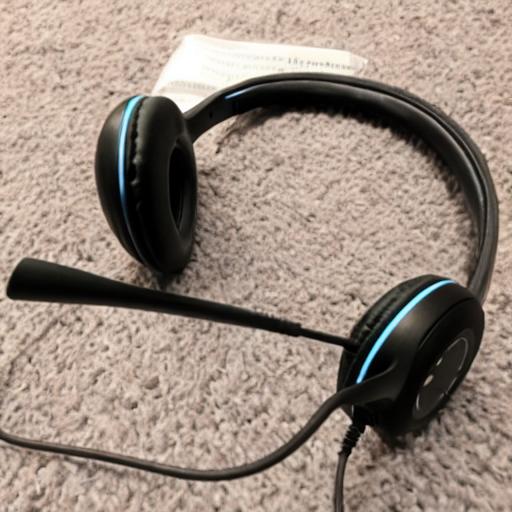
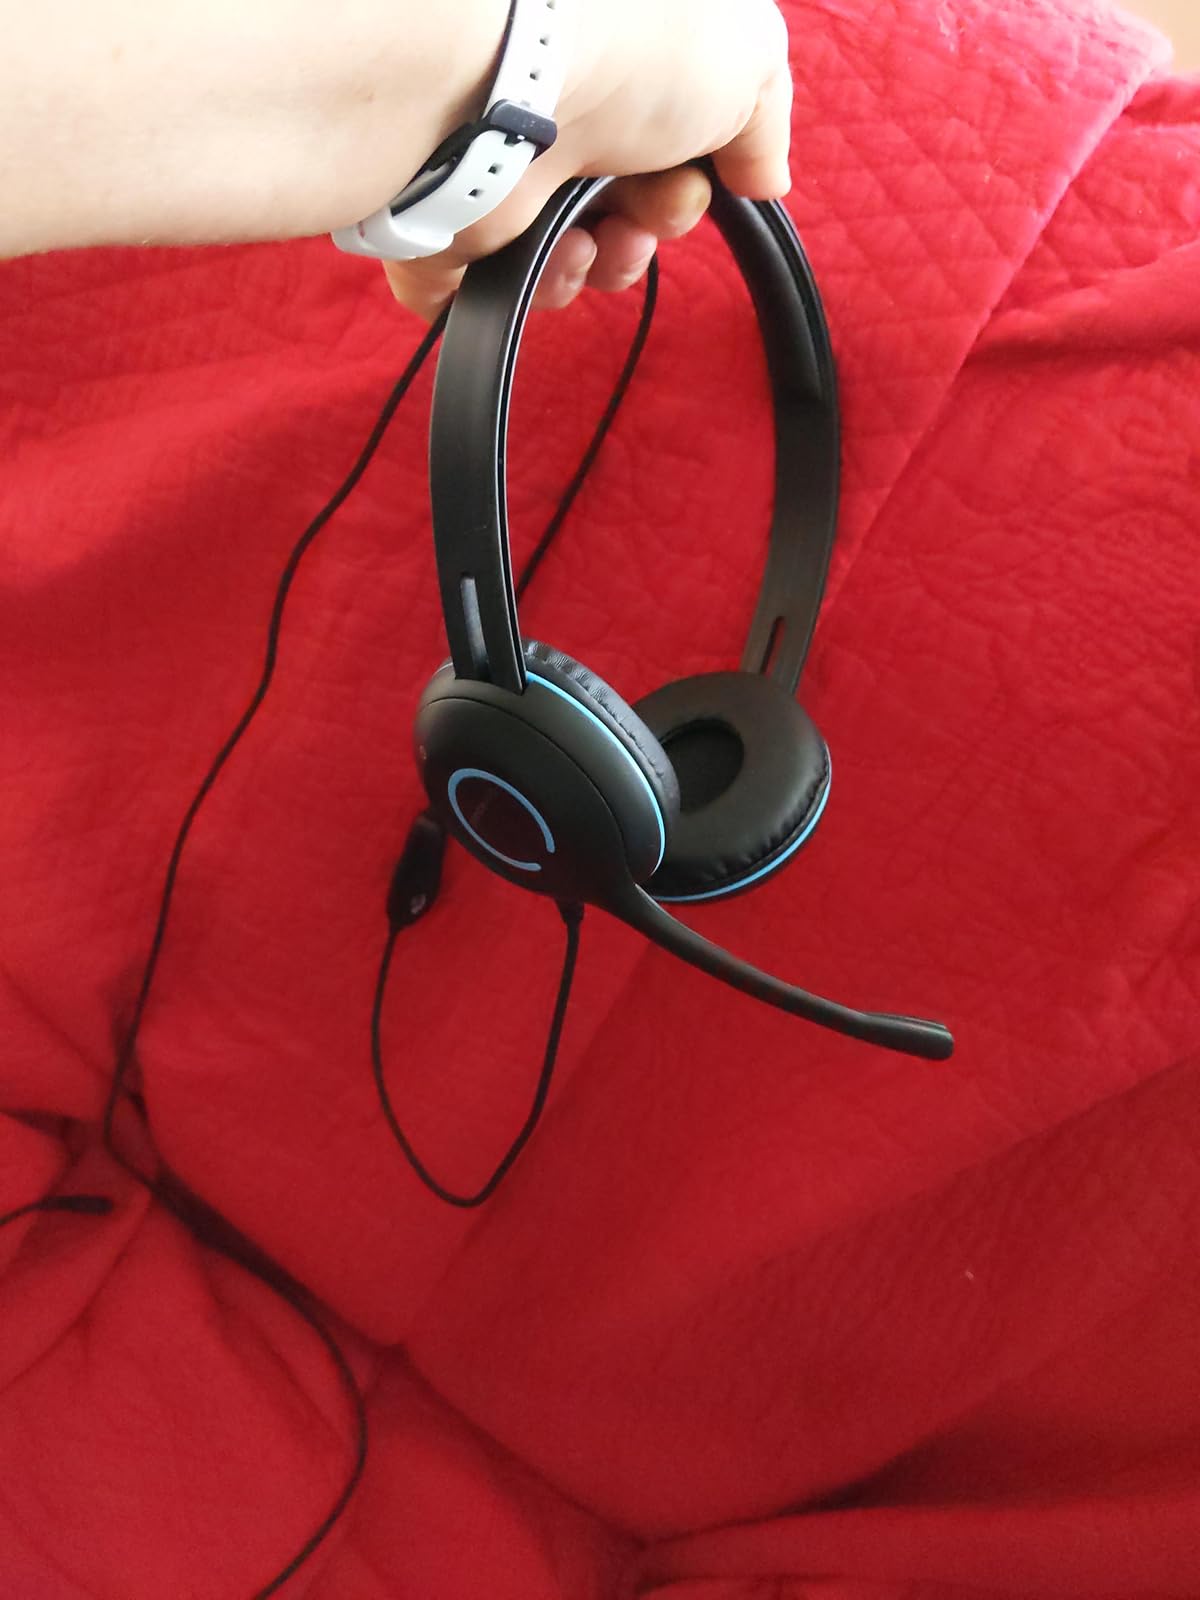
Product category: headphones
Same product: no